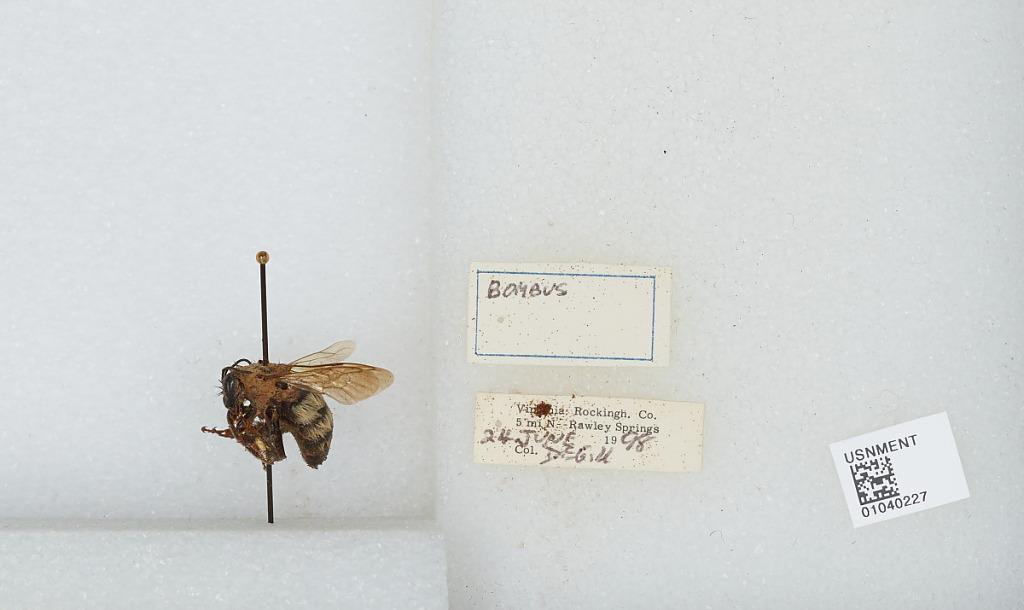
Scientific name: Bombus (Pyrobombus) perplexus Cresson
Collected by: Degill
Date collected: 1998-6-24
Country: United States
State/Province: Virginia
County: Rockingham
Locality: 5 miles North of Rawley Springs
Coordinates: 38.5606, -79.0783